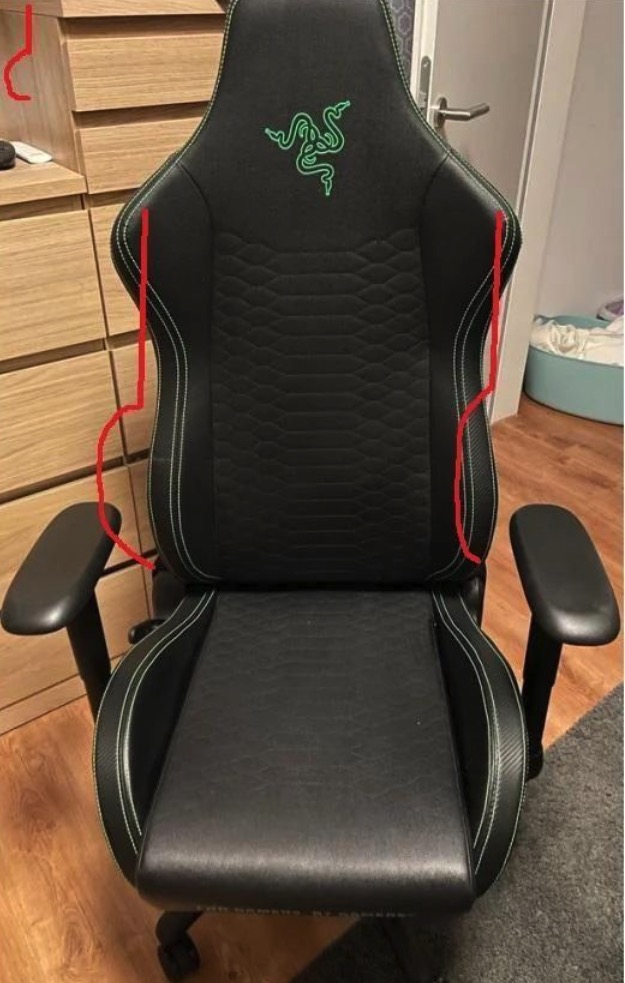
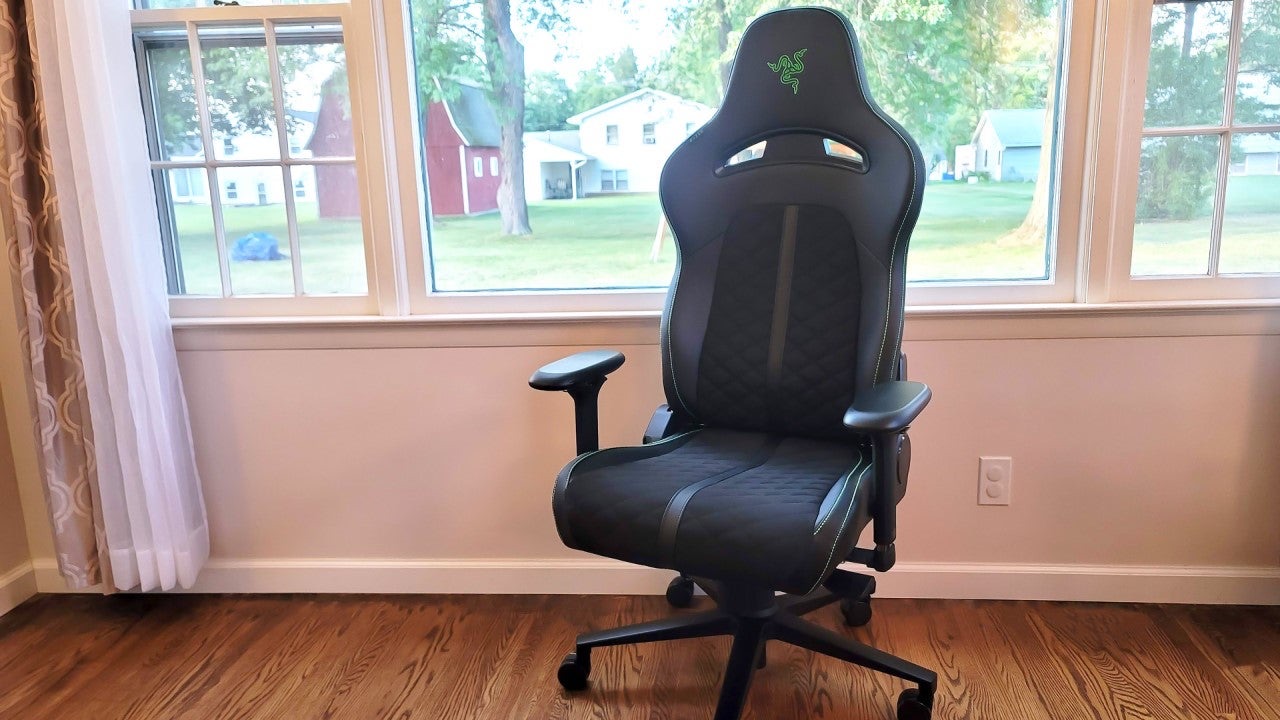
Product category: items_chair
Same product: no